Pontypridd (UK Parliament constituency)

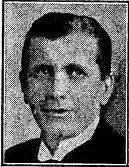
T.A. Lewis

"*Powell originally nominated as Liberal Democrat candidate, but resigned from party in November 2019, prior to election."